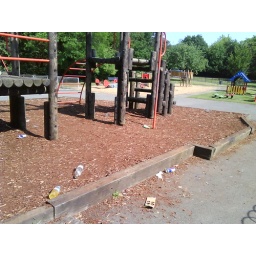
Litter (empty drink bottles &amp;amp; cans) and carrier bags in children's play area.29th June 2009 - Monday morning 9:20am